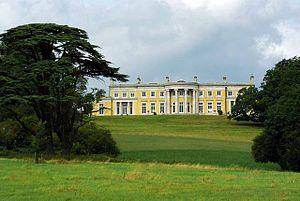
Il existe plus de 9 000 bâtiments classés Grade I et 20 000 bâtiments classés Grade II * en Angleterre. Cette page est une liste de ces bâtiments du borough londonien de Bromley.